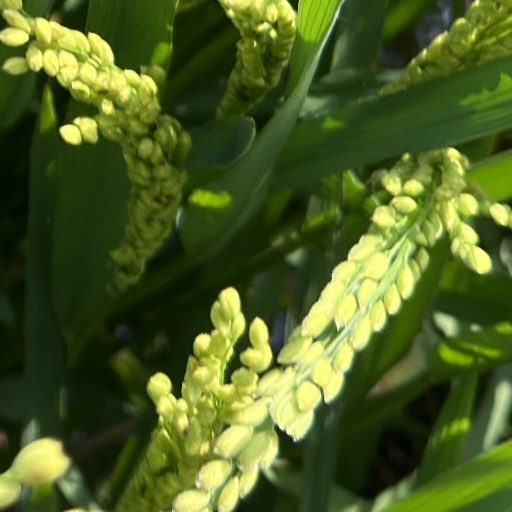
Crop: rice